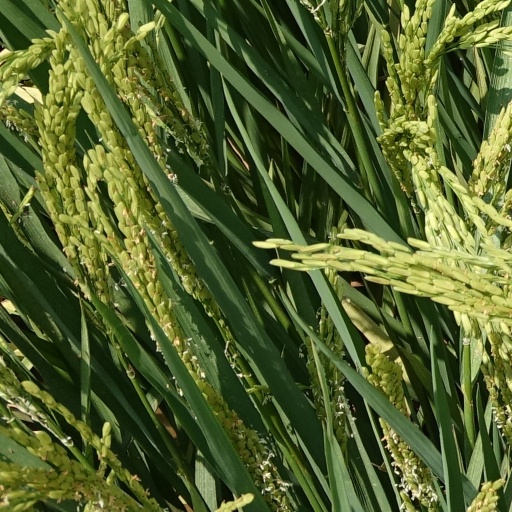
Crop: rice